Dougherty Valley High School

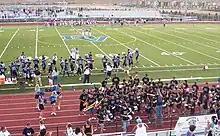
A high school football field with a large "DV" emblem in the center of the turf. Dougherty Valley football players in blue and silver uniforms are lined up on the side of the field. On the track surrounding the field, there are cheerleaders in light blue, white, and navy blue uniforms with blue pom-poms to the left. To the right of the track there are members of the pep band with their instruments in black shirts.

The Dougherty Valley Athletic Department offers several sports, including cross country, football, golf, tennis, water polo, volleyball, cheerleading, basketball, soccer, wrestling, baseball, lacrosse, softball, swimming, diving, badminton, and track and field. Most of the sports have separate men's and women's teams, and golf and tennis for men occur in a later season than for women. Current coaches include former Major League Baseball player Darren Lewis for the varsity baseball team.